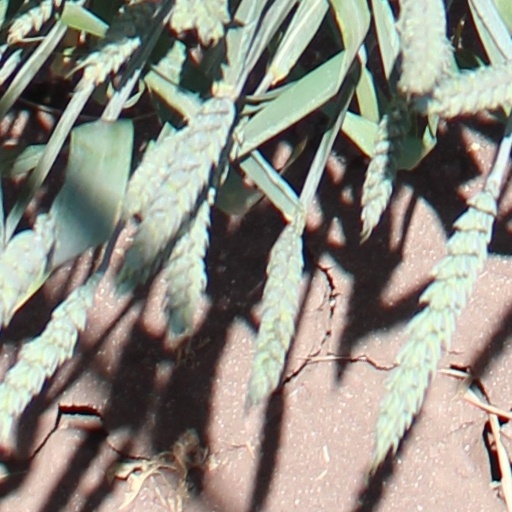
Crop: wheat